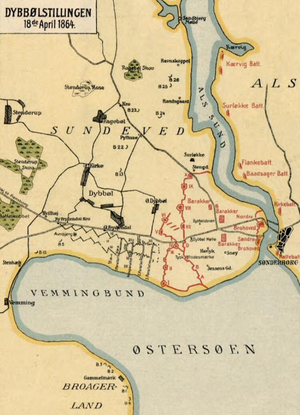
Kampene ved Dybbøl
Dybbølstillingen
Dybbølstillingen 1864
Denne artikel handler om kampene ved Dybbøl i 1864. Forudgående træfninger var Slaget ved Dybbøl og Slaget ved Dybbøl.